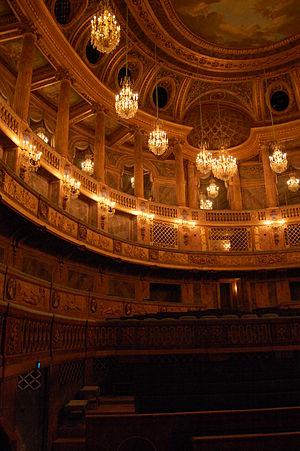
Vue de la salle de l'opéra du château de Versailles
L’opéra royal du château de Versailles est une salle d'opéra construite sous Louis XV à l'extrémité de l'aile nord du château de Versailles.